Deer Rock

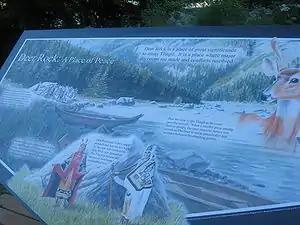
Plaque depicting the Deer Rock with clan leaders in front of single piece of rock

The Deer Rock, also called Peace Rock, is located on the right bank of the Chilkoot River in Southeast Alaska in the Haines Borough, Alaska of USA. In the language of the Raven Clan and Eagle Clan of the Tlingit Alaskan Indian tribes also known as the Chilkhat (Kukhwan) and the Chilkoot (Haines), the rock is called as the "Gowakaan Teiyee", and is of great significance to them as they held negotiations on this rock to arrive at a peaceful settlement of the tragic conflicts of the past. TlukAxadi clan named the “rock” with the prefix “Deer”, as they believed that the Deer represented peace for now and always. A clan member who was chosen to mediate a settlement to end the conflict sat over this rock after truce in the battle between the clans, to think peacefully and to arrive at the most acceptable terms of settlement. Thereafter, with diplomatic finesse, in the presence of the Deer Rock, the warring clans settled their differences and since then no further conflicts have occurred between them. This Deer Rock was thus witness to peaceful settlement that saved countless members of the Raven and Eagle clans of the Tlingit tribe who would have otherwise died if the war had continued. Since then the Deer Rock has become a heritage monument of the Tlingit people.